Mile End Lock

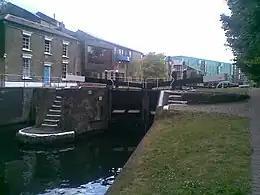
Mile End Lock, 2008

Mile End Lock is a lock on the Regent's Canal, in Mile End, in the London Borough of Tower Hamlets. The lock spans the Regent's Canal between Queen Mary University of London and Mile End Park, and the canal path goes under Mile End Bridge. There is a 19th-century lock keeper's cottage.